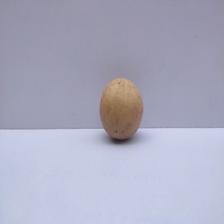
Size: Medium